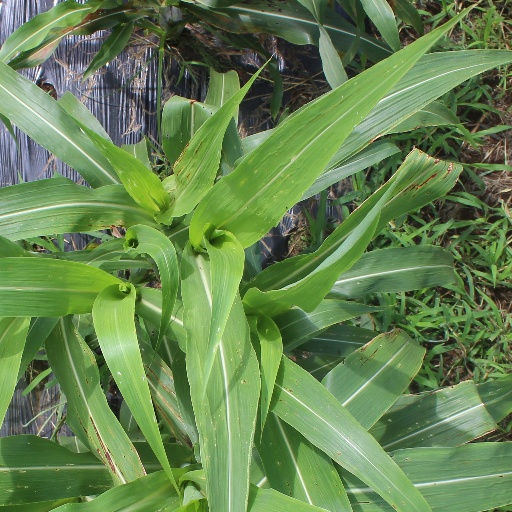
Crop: sorghum